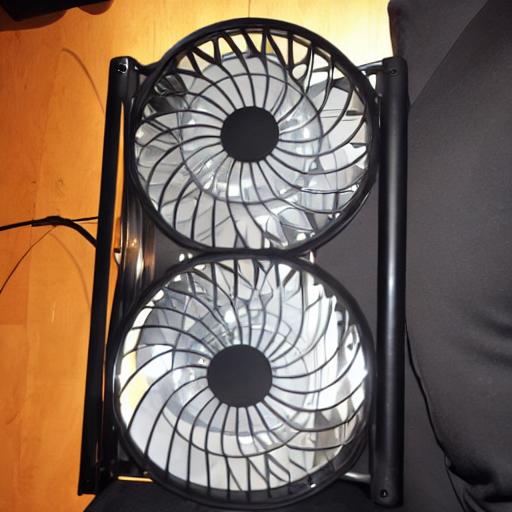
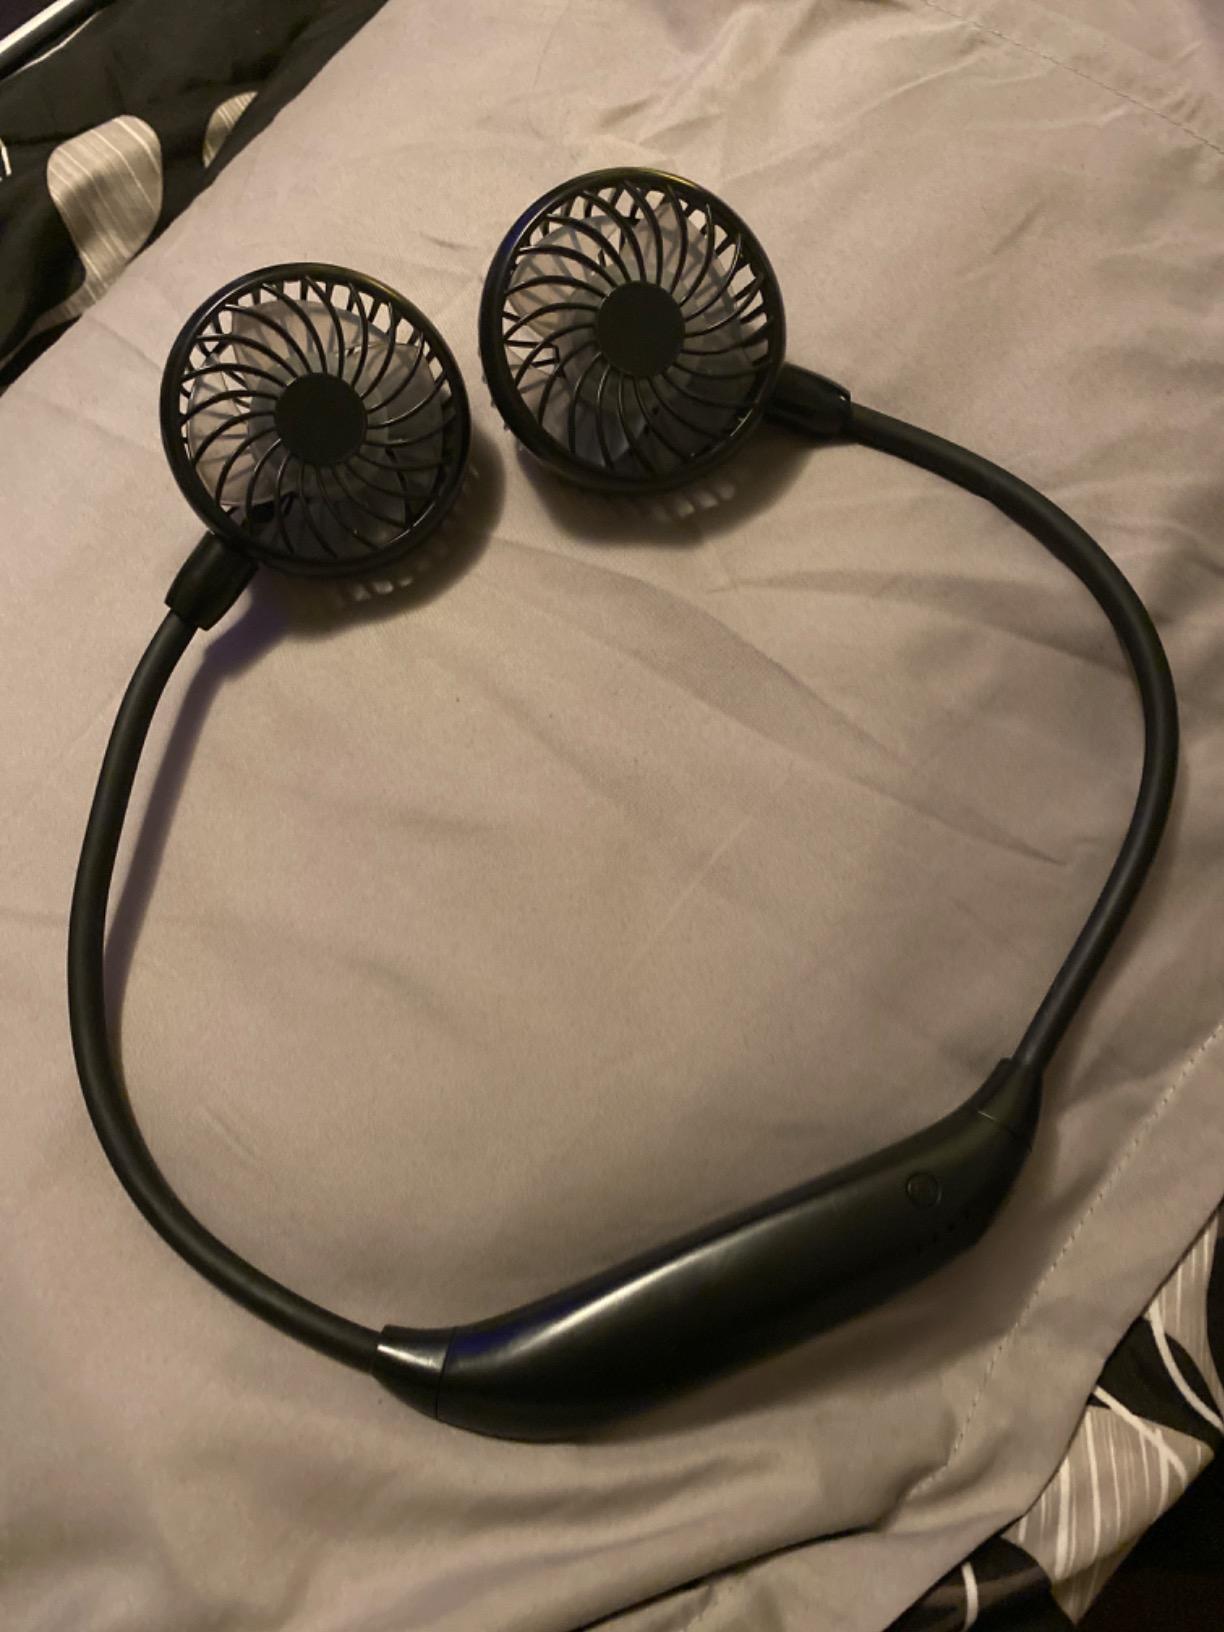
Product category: fan
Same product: no